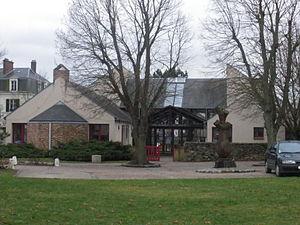
Ecole Maternelle de Saint Aubin, Essonne, France
Saint-Aubin est une commune française située à vingt-deux kilomètres au sud-ouest de Paris dans le département de l'Essonne en région Île-de-France.